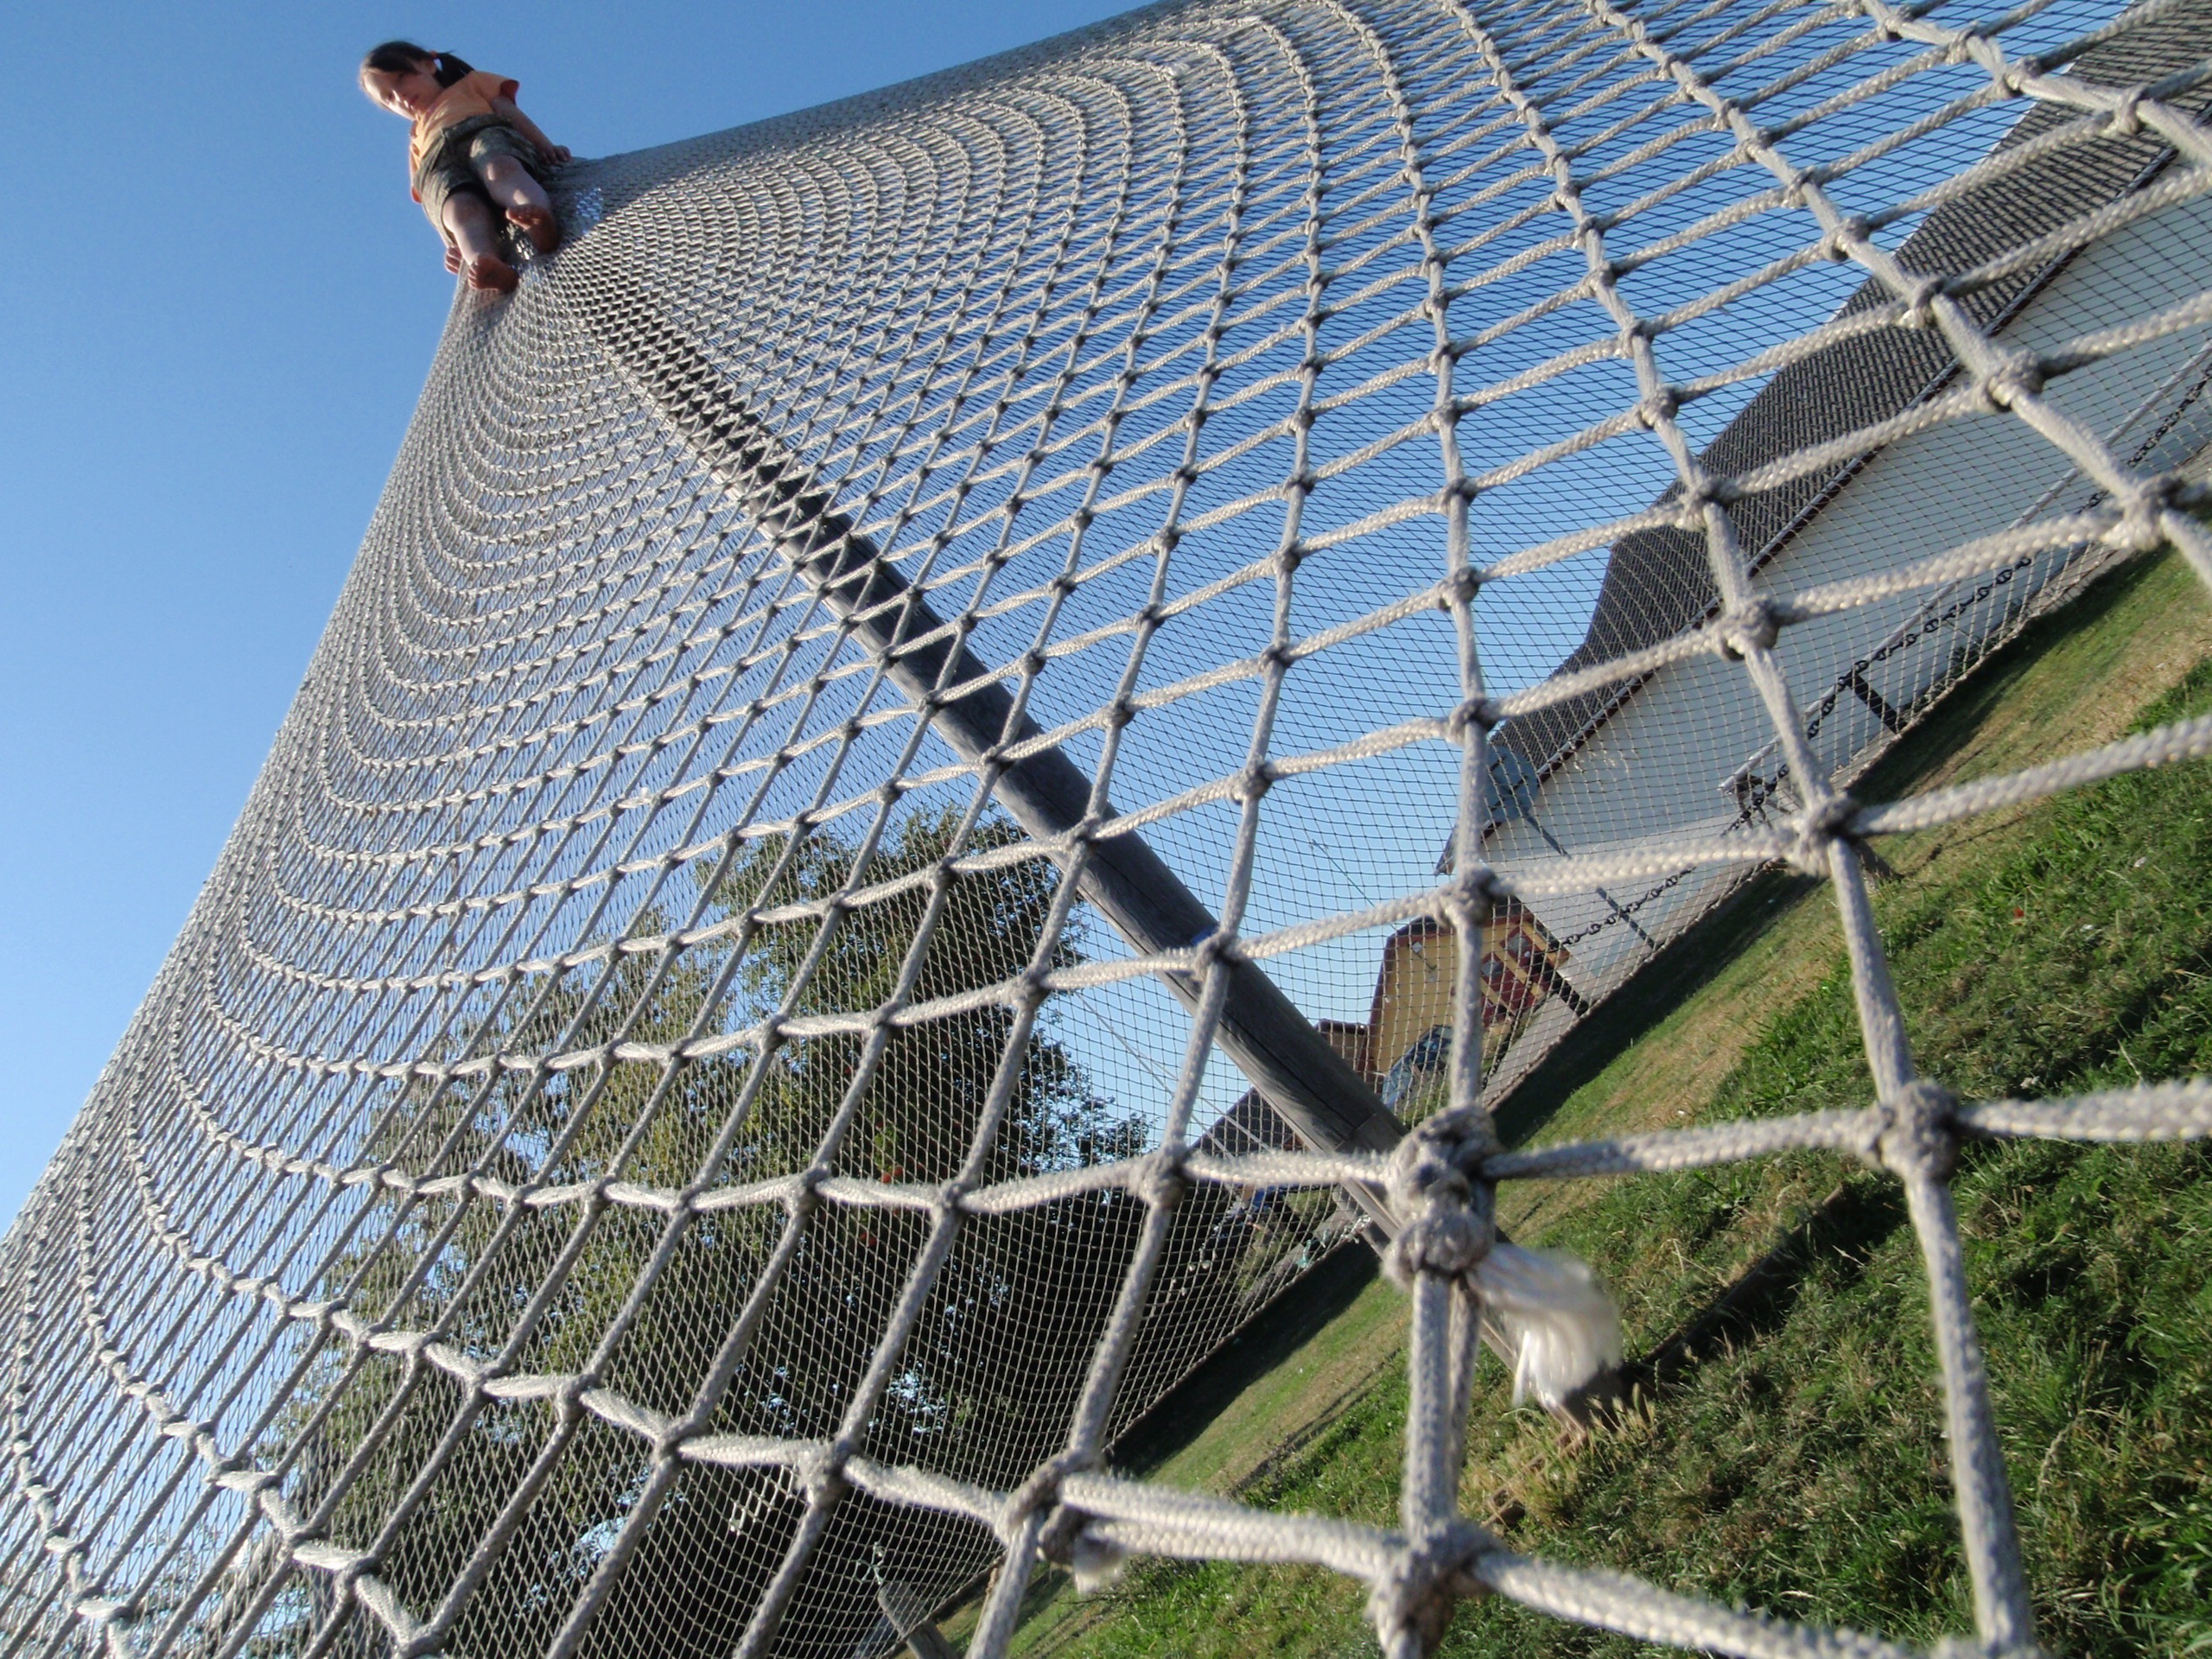
structure, girl, play, stadium, climb, playground, net, kindergarten, network, sport venue, outdoor structure, chain link fencing